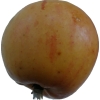
Label: apple